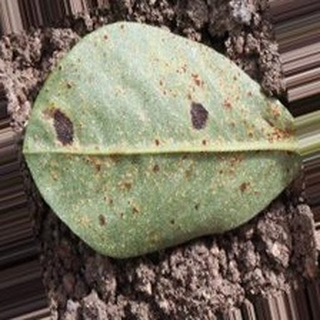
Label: groundnut_rust